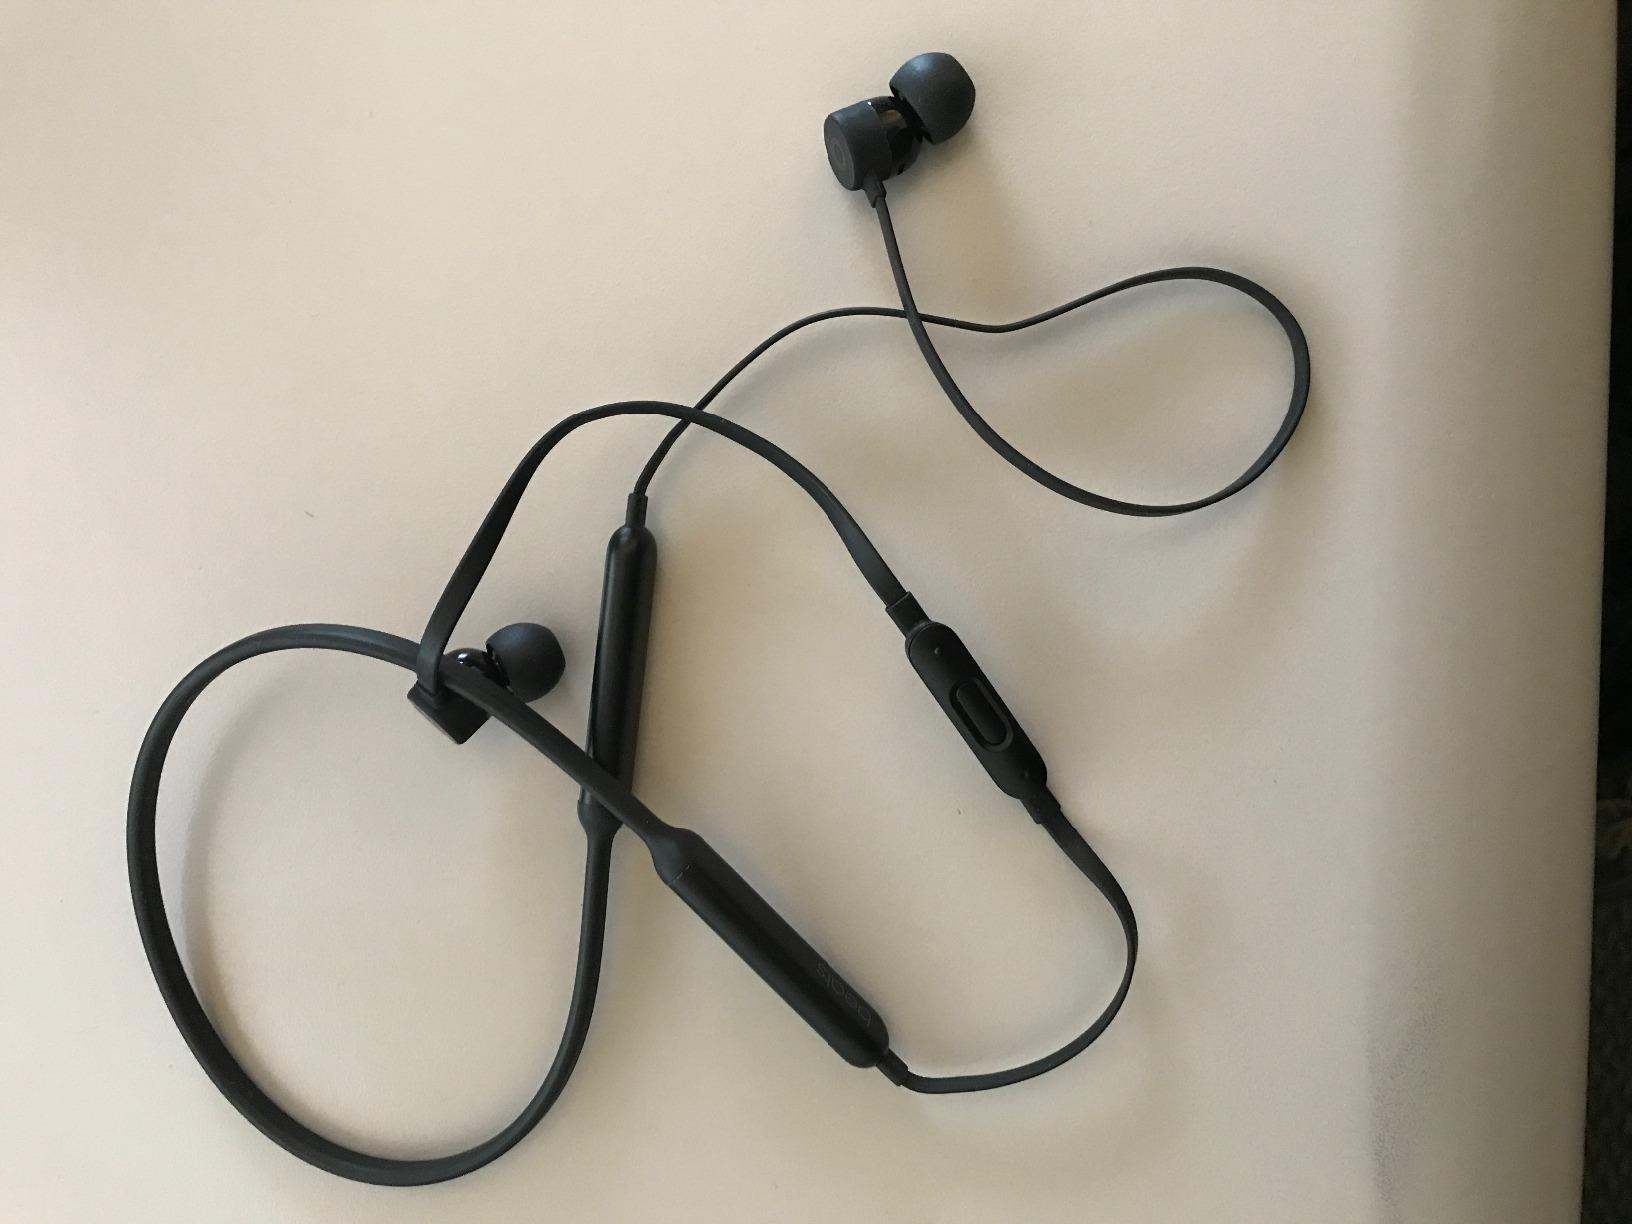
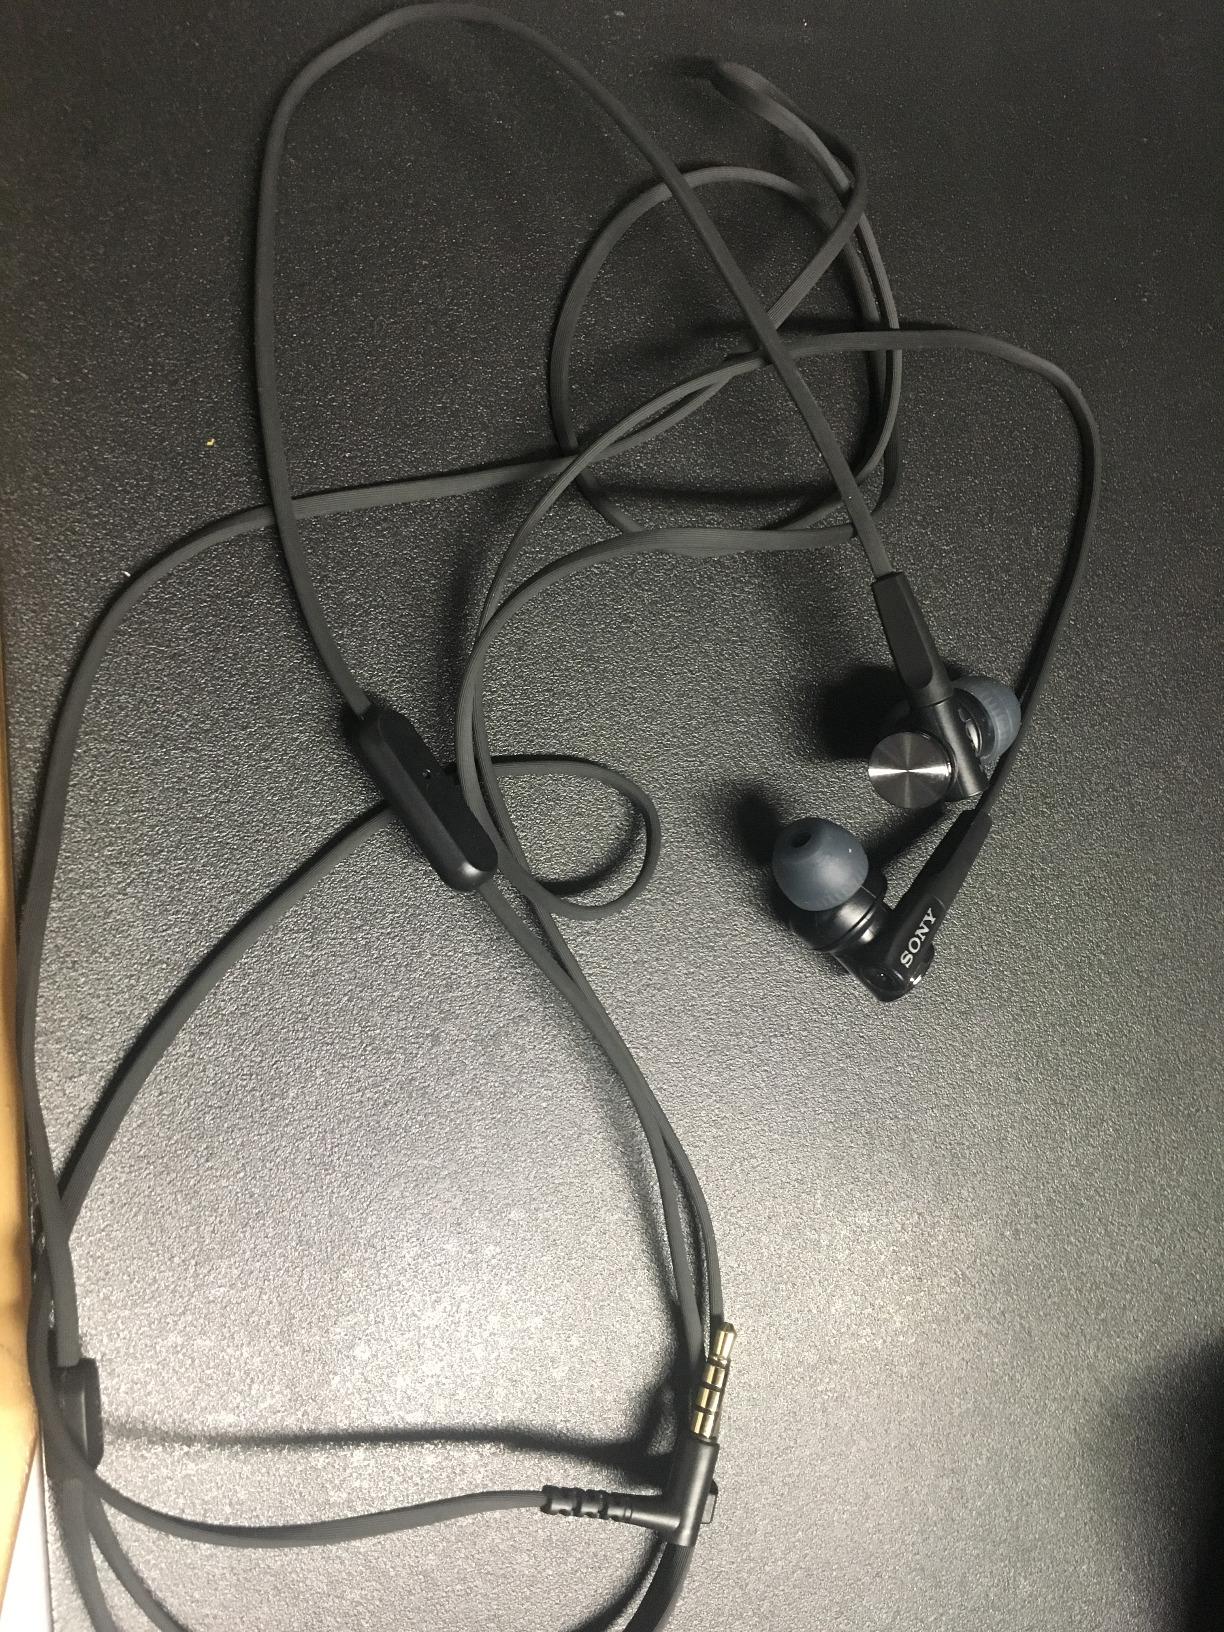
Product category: headphones
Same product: no